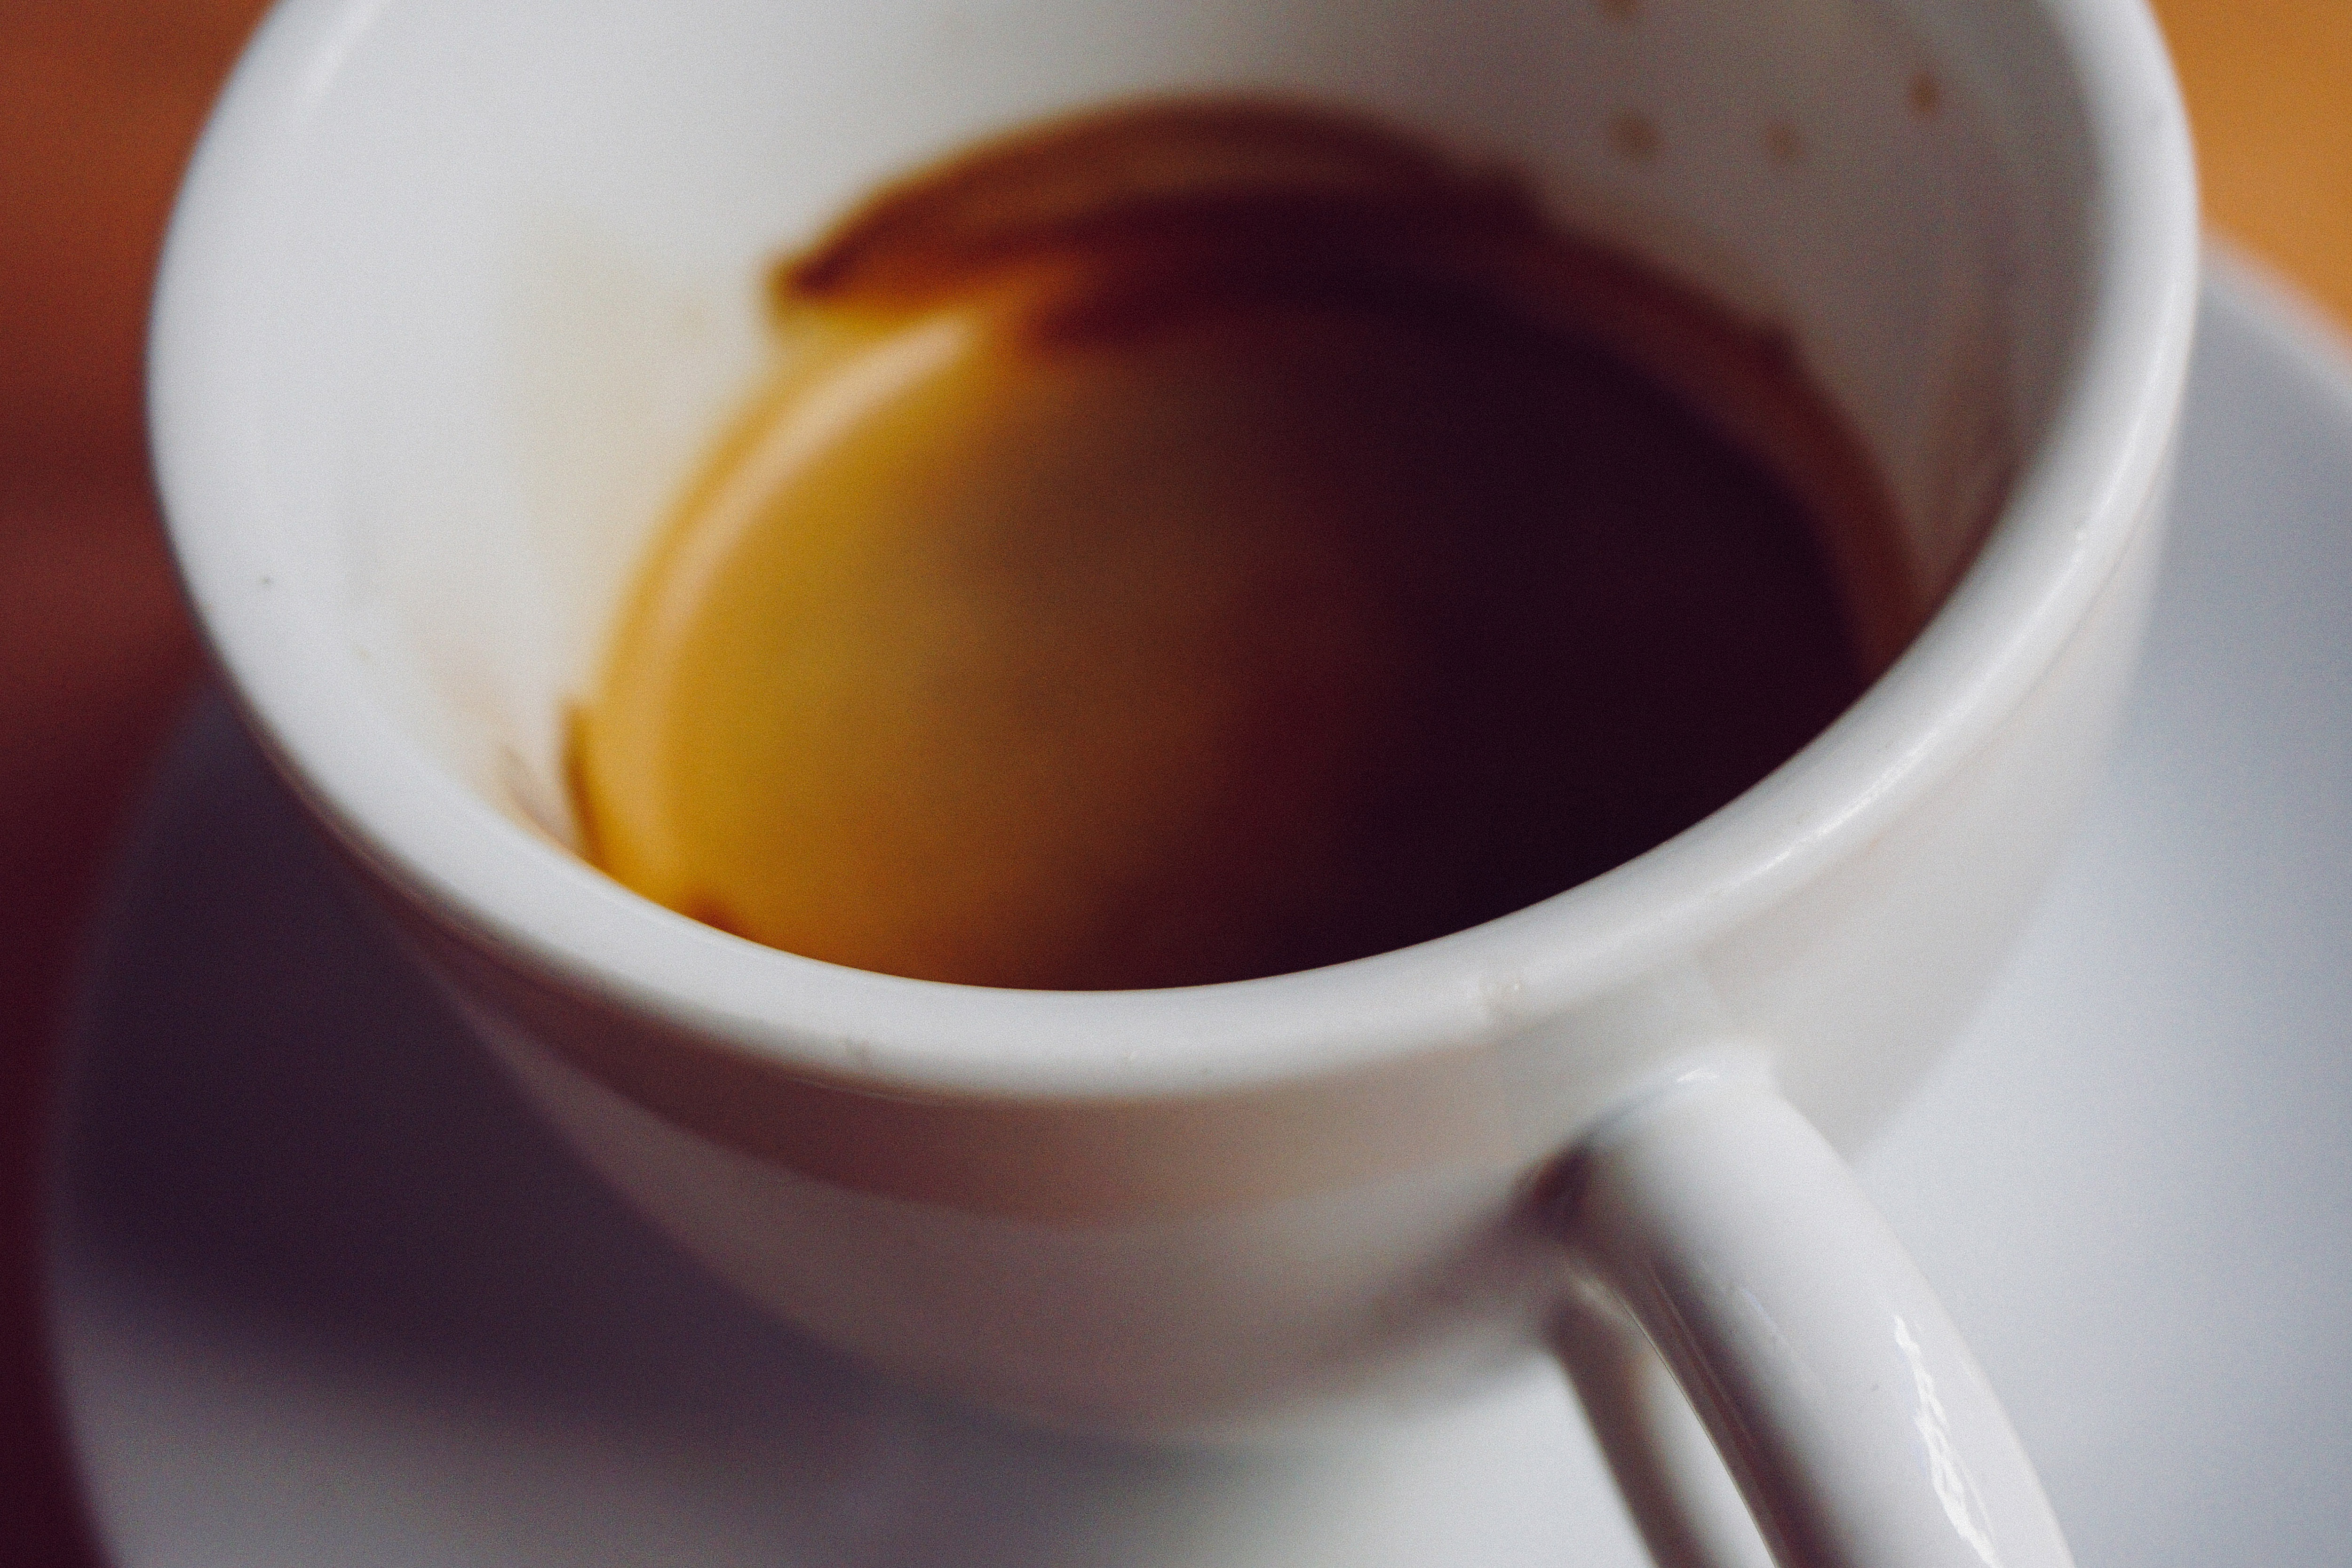
cup, ristretto, coffee cup, food, earl grey tea, espresso, serveware, drink, cuisine, dandelion coffee, cuban espresso, caffeine, coffee, drinkware, tableware, tea, ingredient, dish, caff americano, americano, non alcoholic beverage